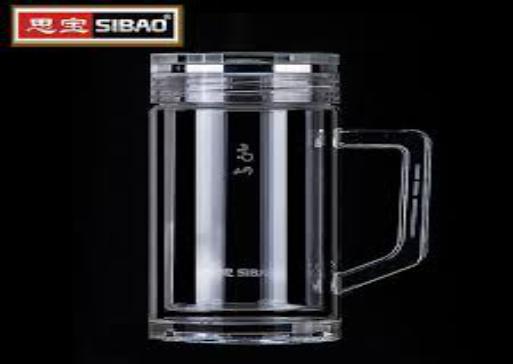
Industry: Necessities